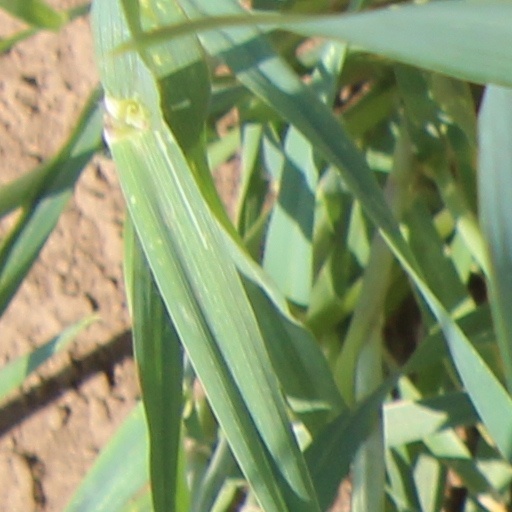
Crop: wheat